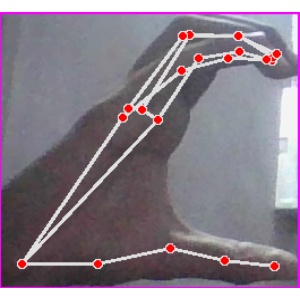
अक्षर: ऋ